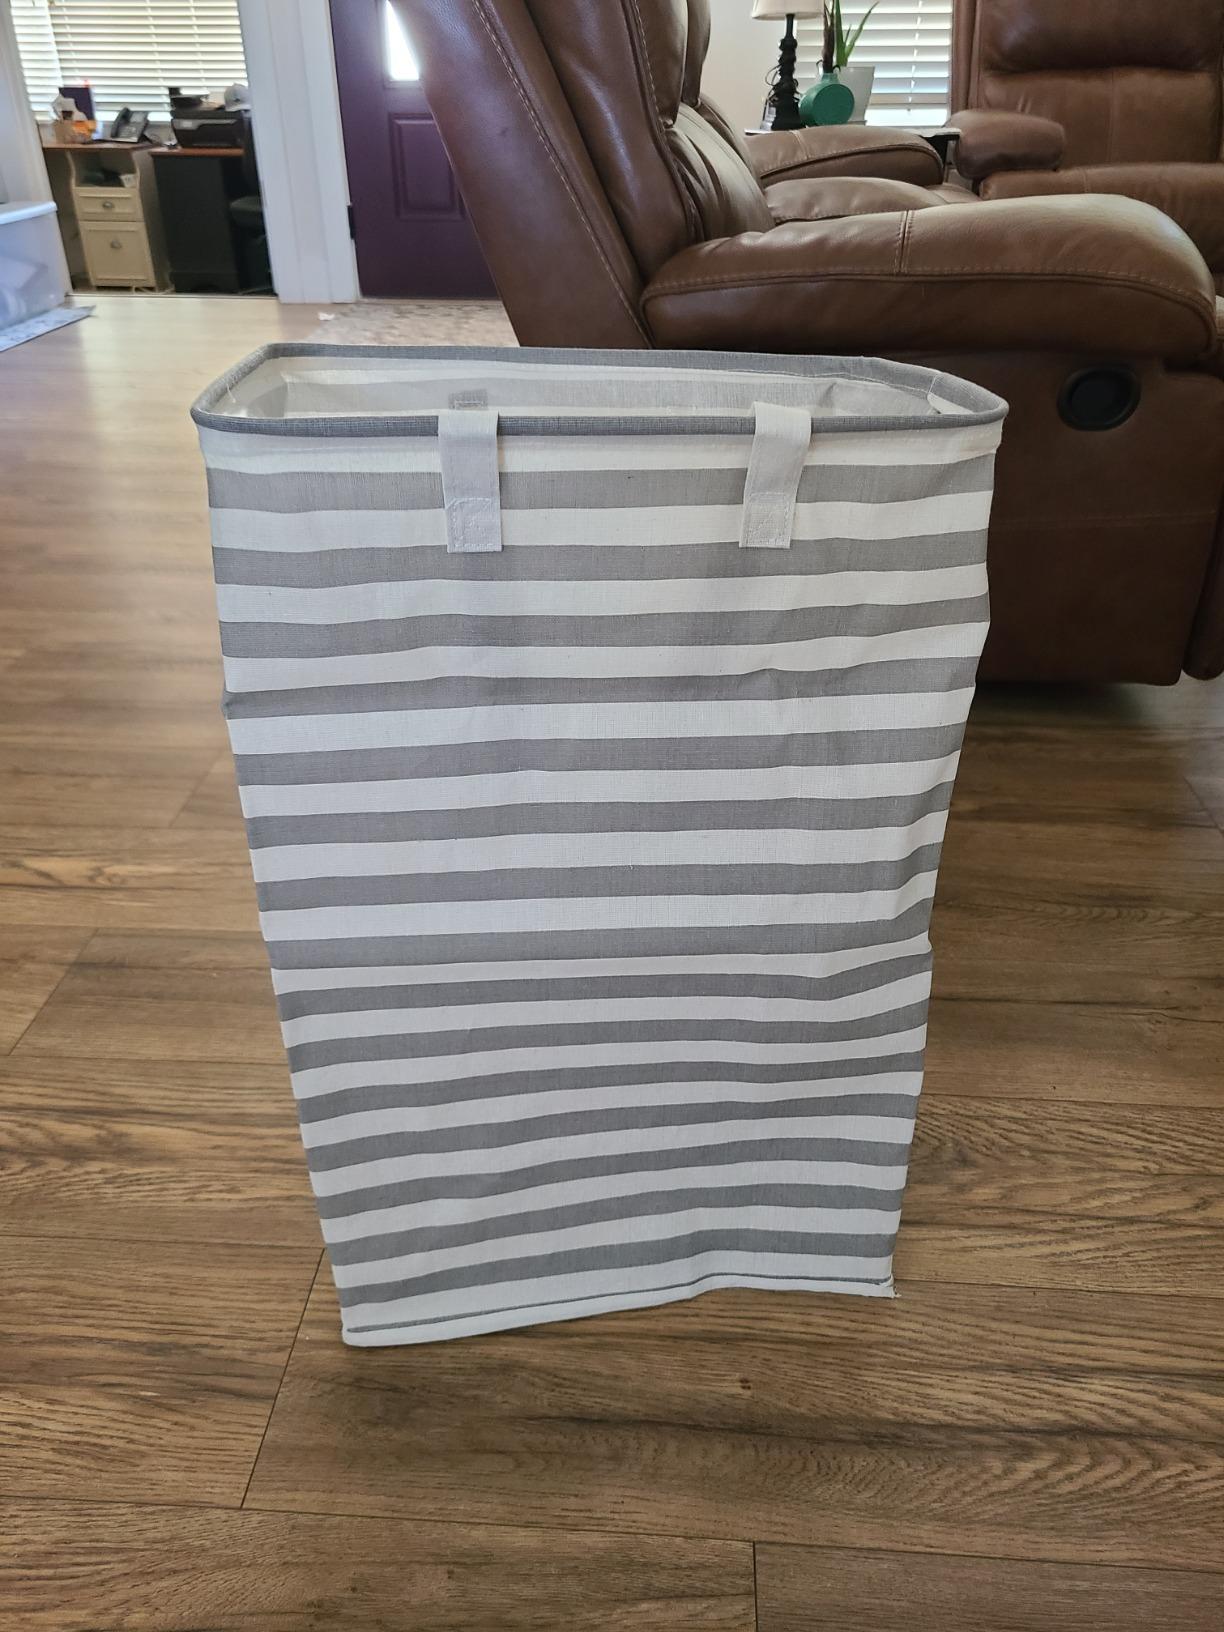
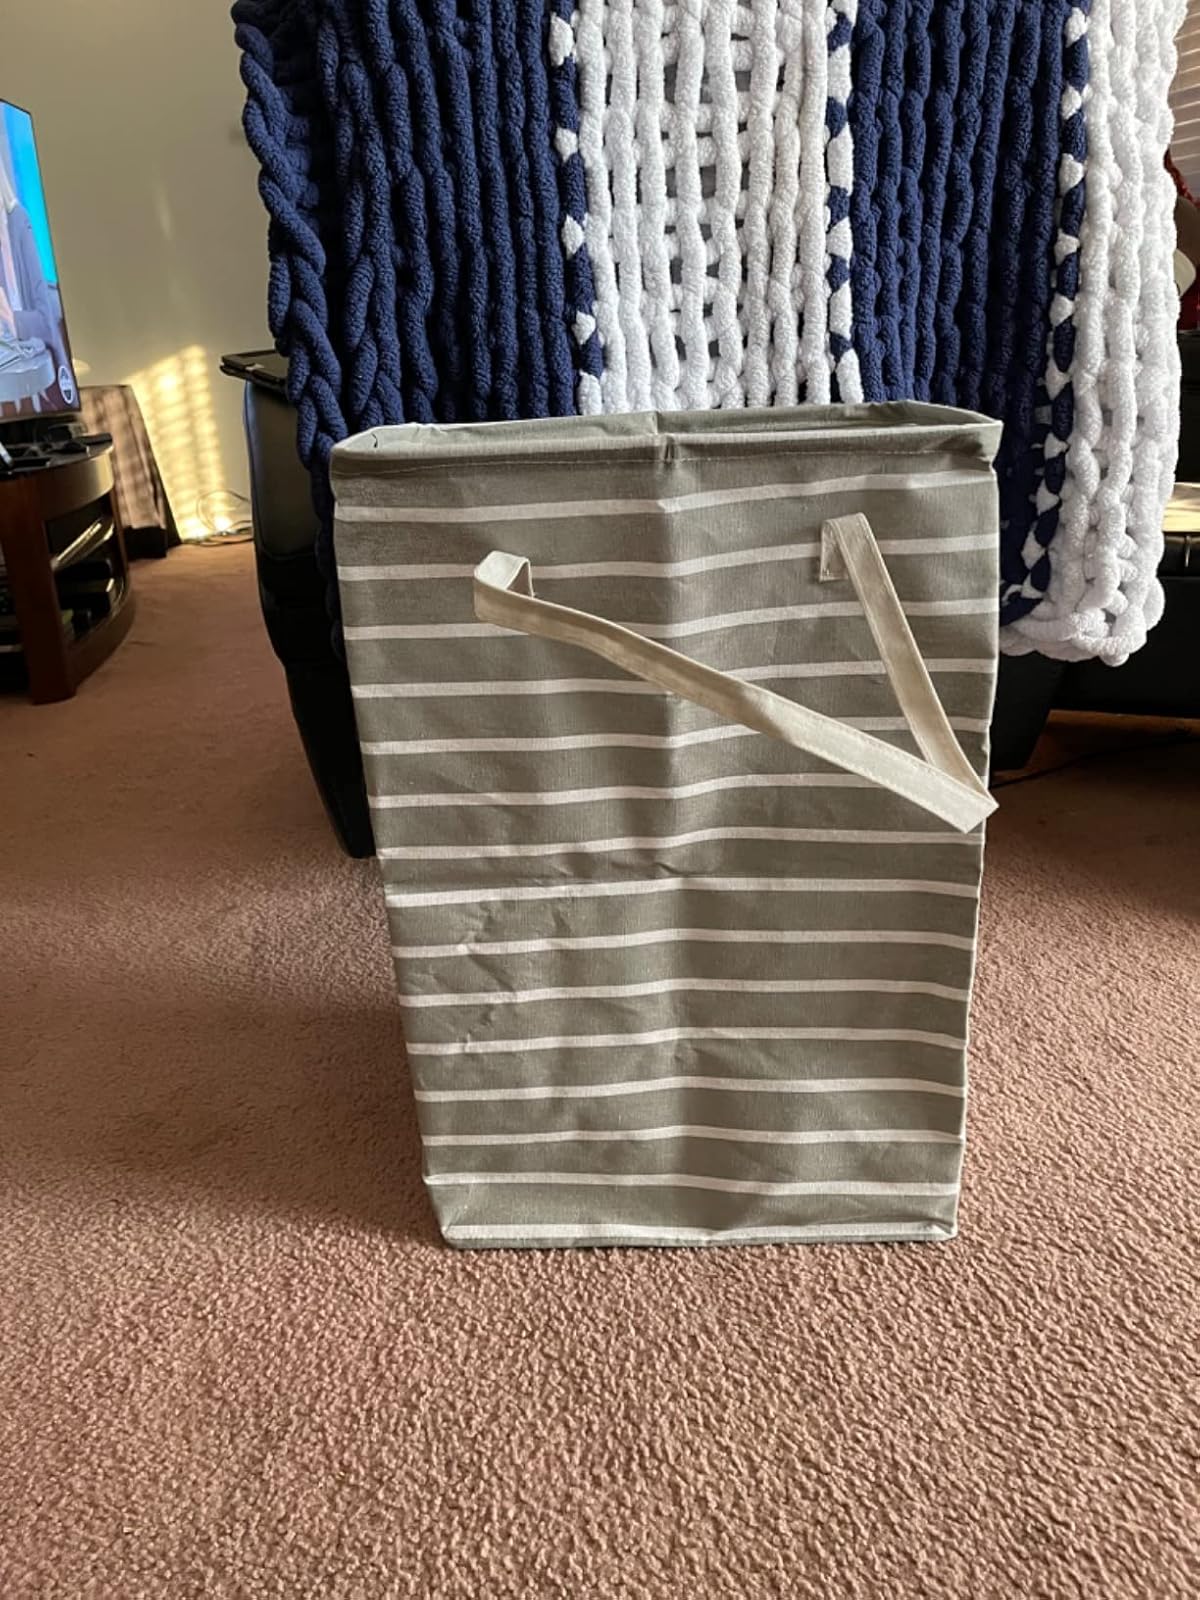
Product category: items_hamper
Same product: no